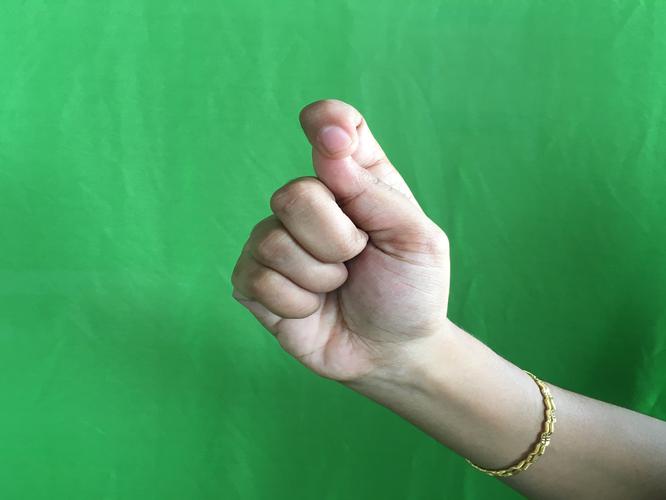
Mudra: Kapith
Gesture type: single_hand